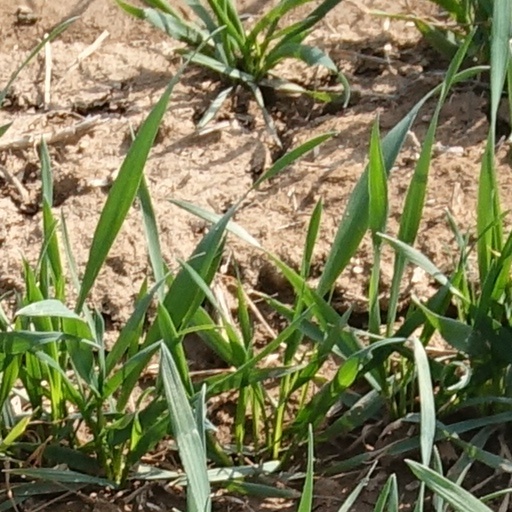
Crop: wheat